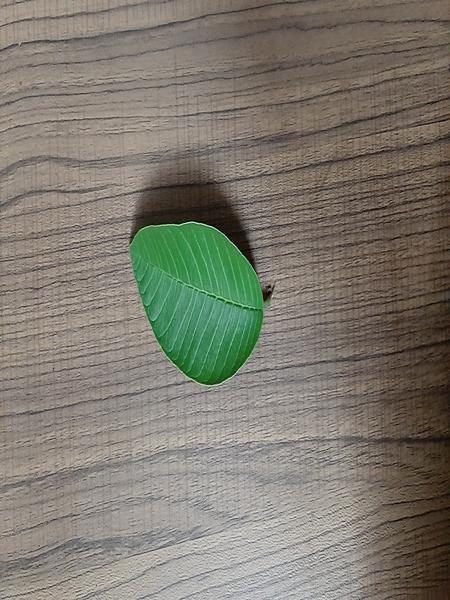
Plant: Guava